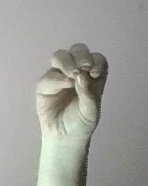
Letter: ha